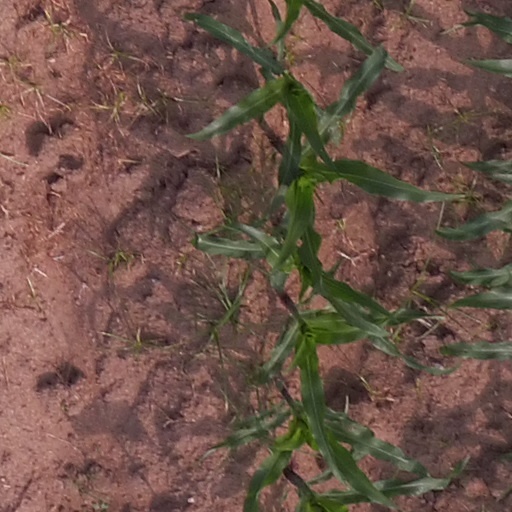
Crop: maize; corn